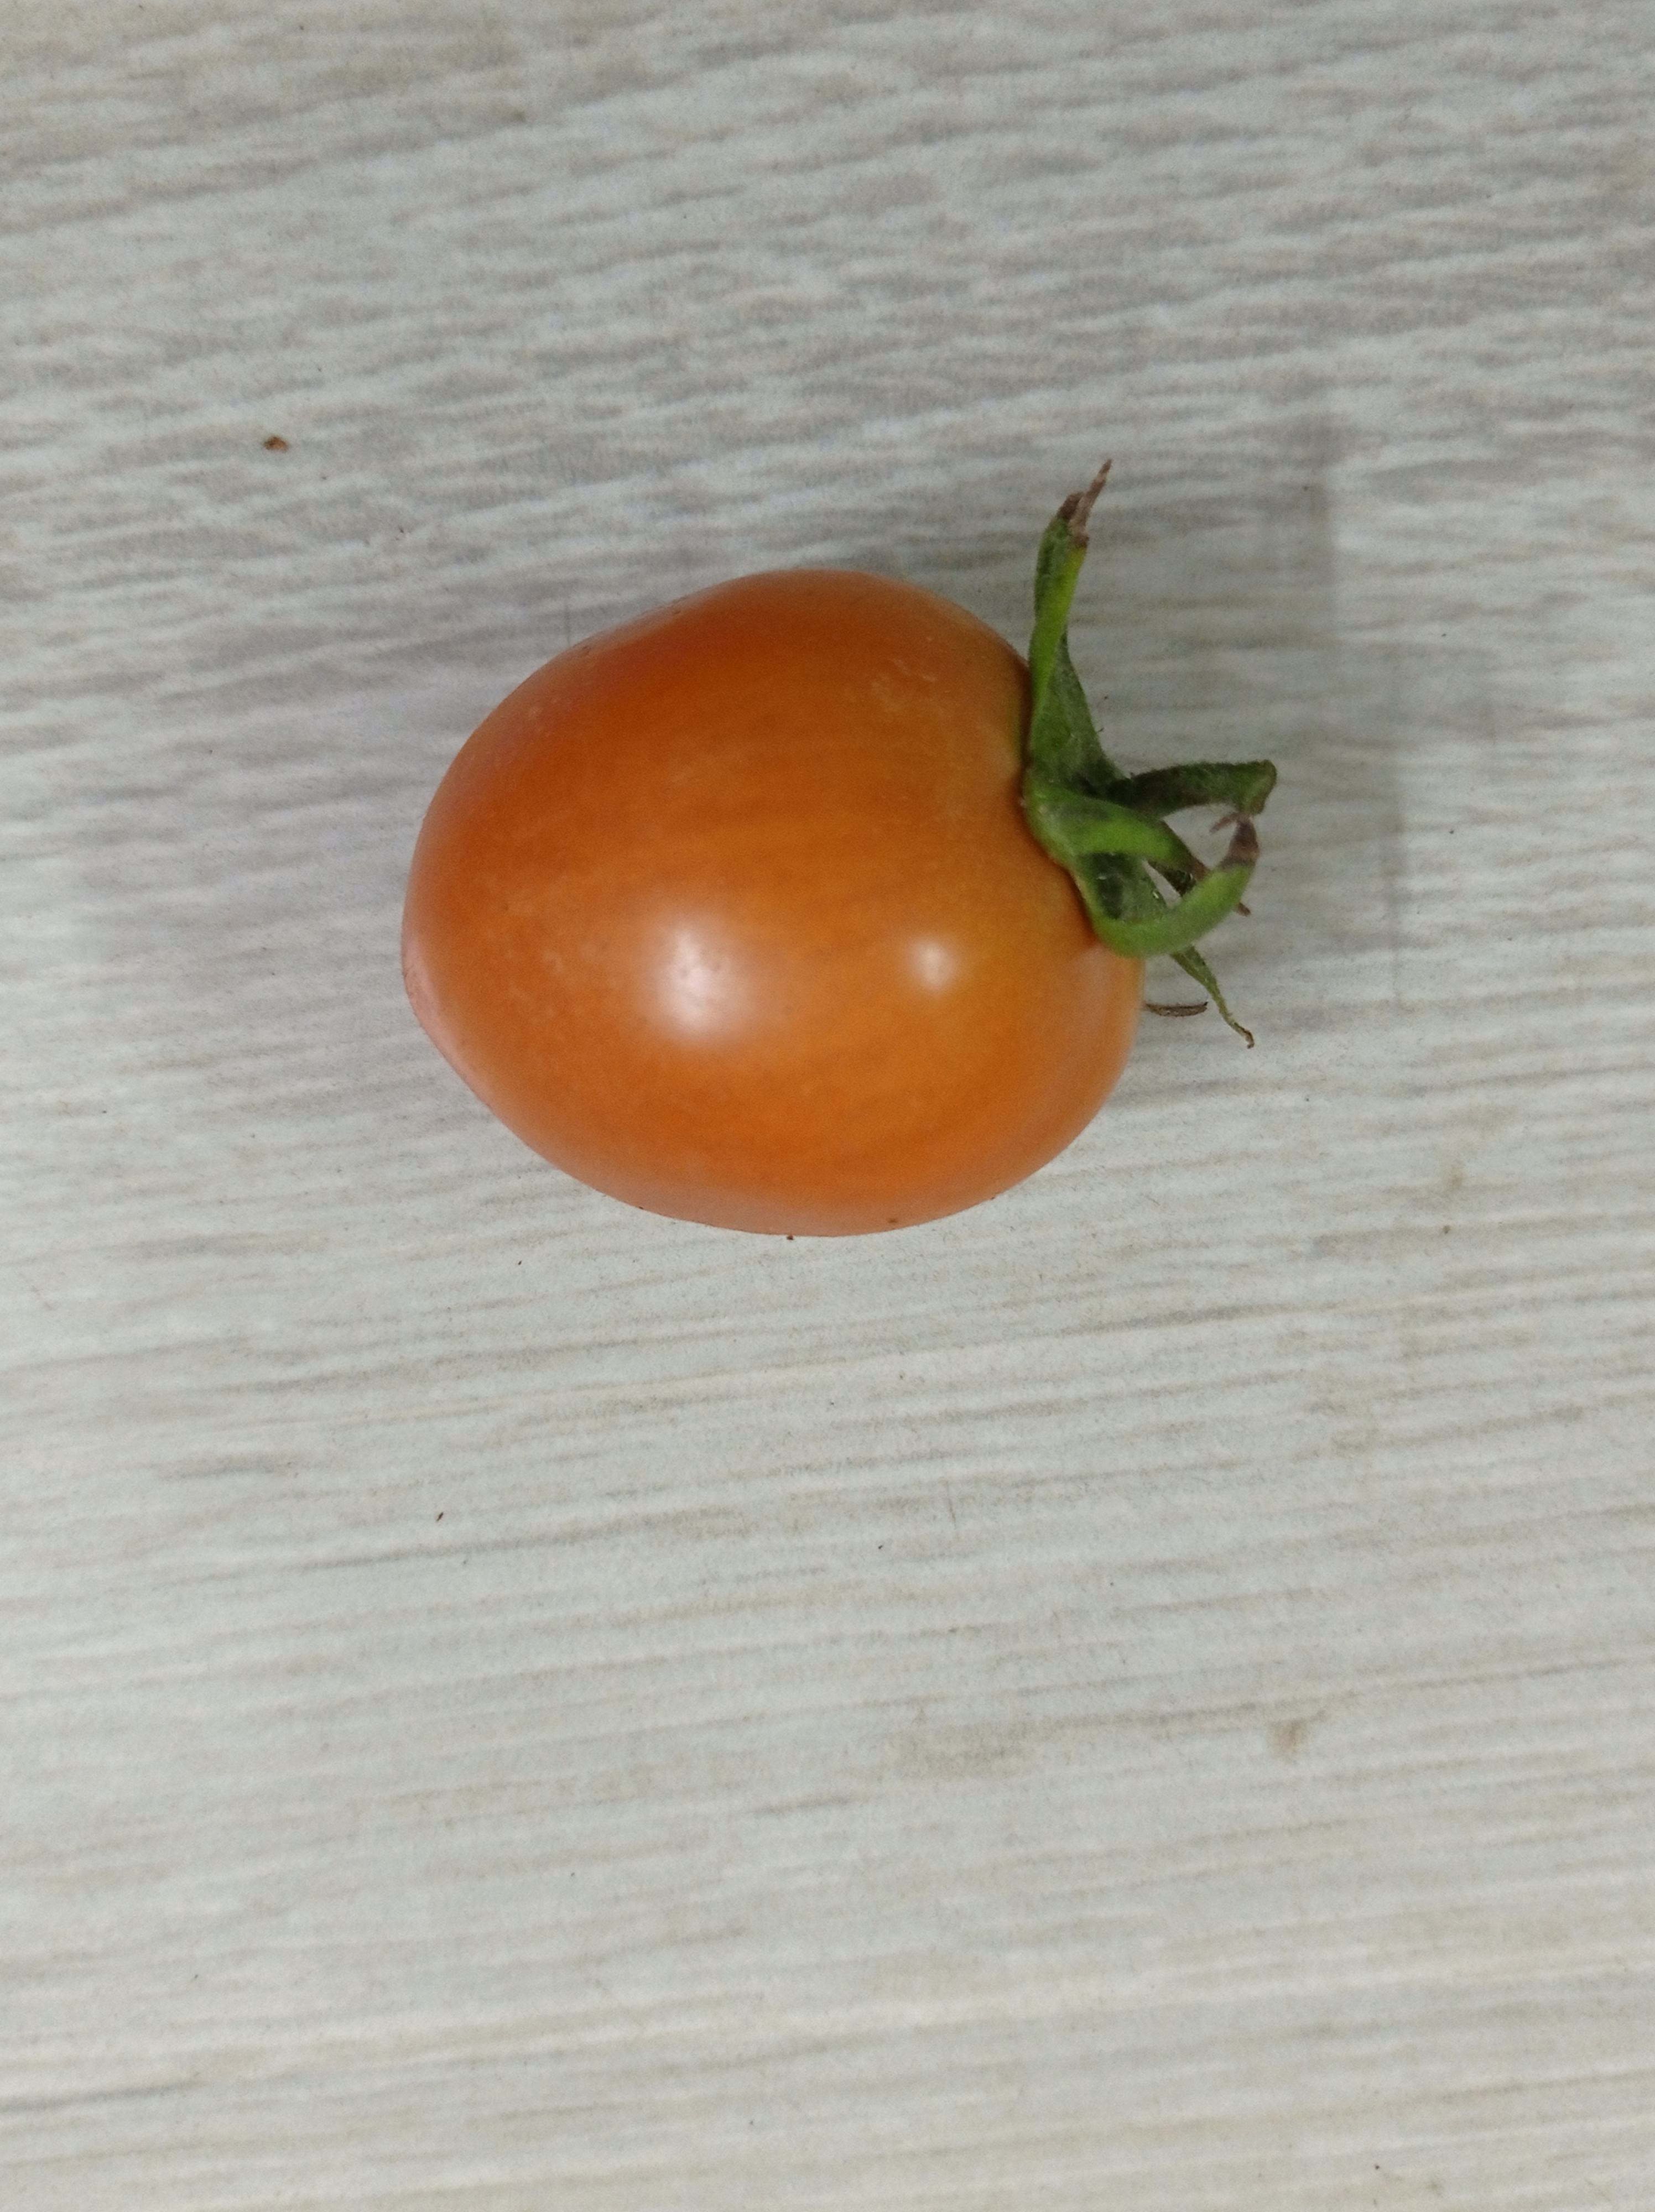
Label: Fresh